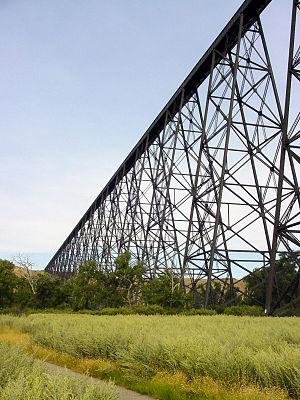
Le Viaduc de Lethbridge, connu aussi sous le nom de High Level Bridge, a été construit entre 1907 et 1909 à Lethbridge, Alberta, Canada, pour un coût de 1 334 525 $.
La classification des ponts peut être différente selon le critère de classement : la fonction, les matériaux, la structure, le type de travées, l'importance de l'ouvrage ou selon des critères propres aux familles d'ouvrages. Ces différents classements peuvent être croisés entre eux pour former des subdivisions.